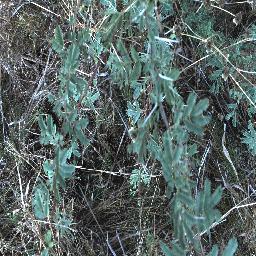
Label: prickly_acacia